Novomessor albisetosus

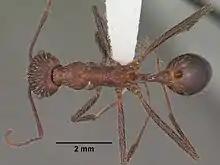
Dorsal view of "N. albisetosus"

Several features allow "N. albisetosus" to be distinguished from other species in "Novomessor". One such feature is that the head of "N. albisetosus" is shorter than that of "N. cockerelli". The sides of the head in front of the eyes are also subparallel, but behind the eyes they become convex. "N. albisetosus" has spines that are more bent and curve downward, whereas the spines of "N. cockerelli" are bent inward. Both species share a similarly structured thorax, but the epinotal spines in "N. albisetosus" are just as long as the basal face of the epinotum (the dorsal aspect of the pronotum). Meanwhile, "N. cockerelli" has shorter epinotal spines. "N. albisetosus" has a heavier structure and a greater degree of opacity; its petiole is almost opaque. It is hairier than "N. albisetosus", where the body is covered in coarse whitish-yellow hairs. The hairs taper from the base to the tip, but they appear blunt. The abdomen bears numerous hairs that are shorter than the hair found on the pronotum (a sclerite of the prothorax). The queens can be distinguished from each other by the cephalic structure, where the head of "N. albisetosus" is slightly longer than it is broad, whereas the heads of "N. cockerelli" are decidedly longer than broad. Also, the thorax of "N. albisetosus" is shorter and higher than in "N. cockerelli". Differences in their sculptures and pilosity are less noticeable, but "N. cockerelli" has a shinier epinotum and the head is rugose. Males of "N. cockerelli" are smaller, measuring and have short heads, and the mesonotum is covered with weak rugosities.